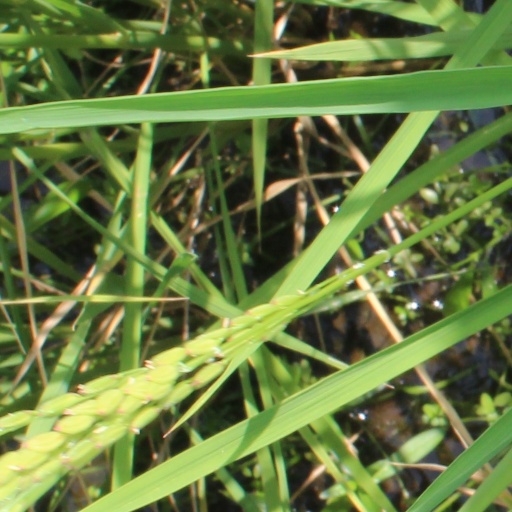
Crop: rice